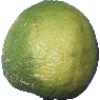
Label: limes